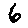
Label: 6